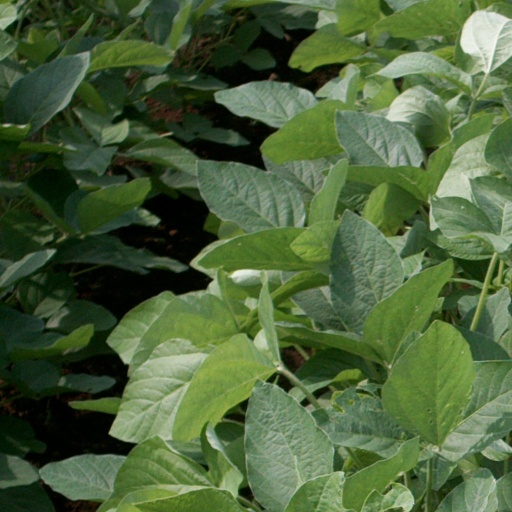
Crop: soybean